Mataasnakahoy

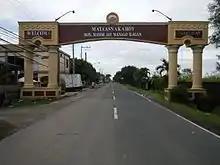
Welcome arch

The townsfolk are predominantly Roman Catholic, with minorities belonging to other religious groups like the Iglesia ni Cristo, United Methodist Church, Baptist denominations, Jehovah's Witnesses, Jesus is Lord Church and Members Church of God International.